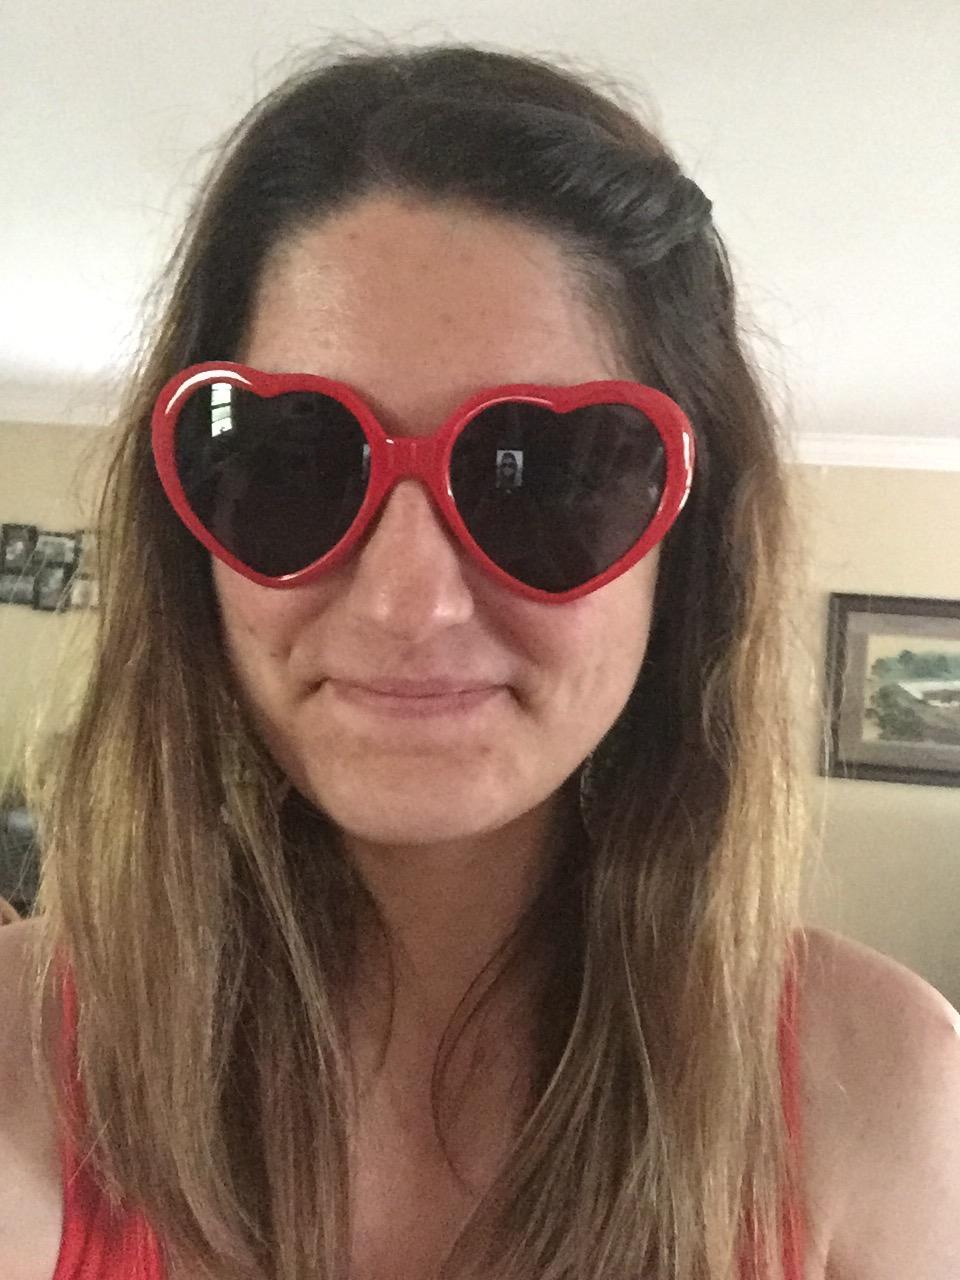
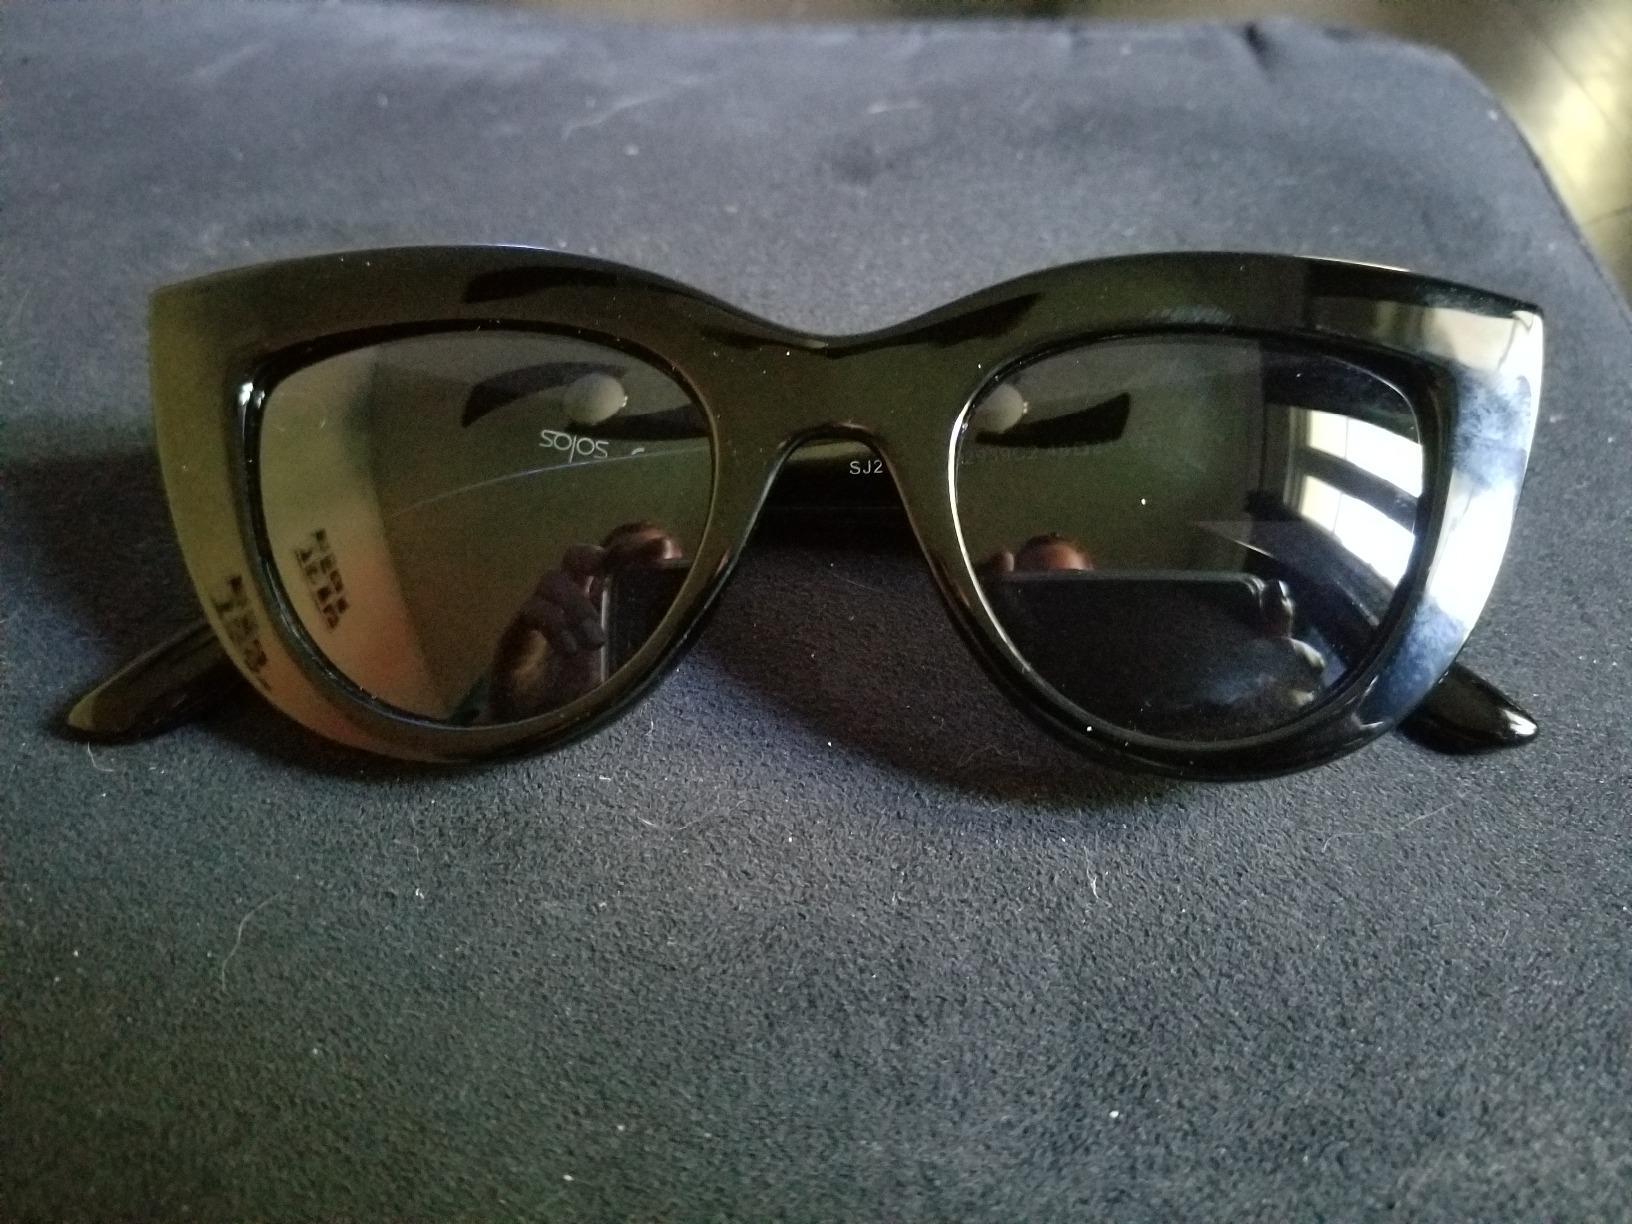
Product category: accessories_sunglasses
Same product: no